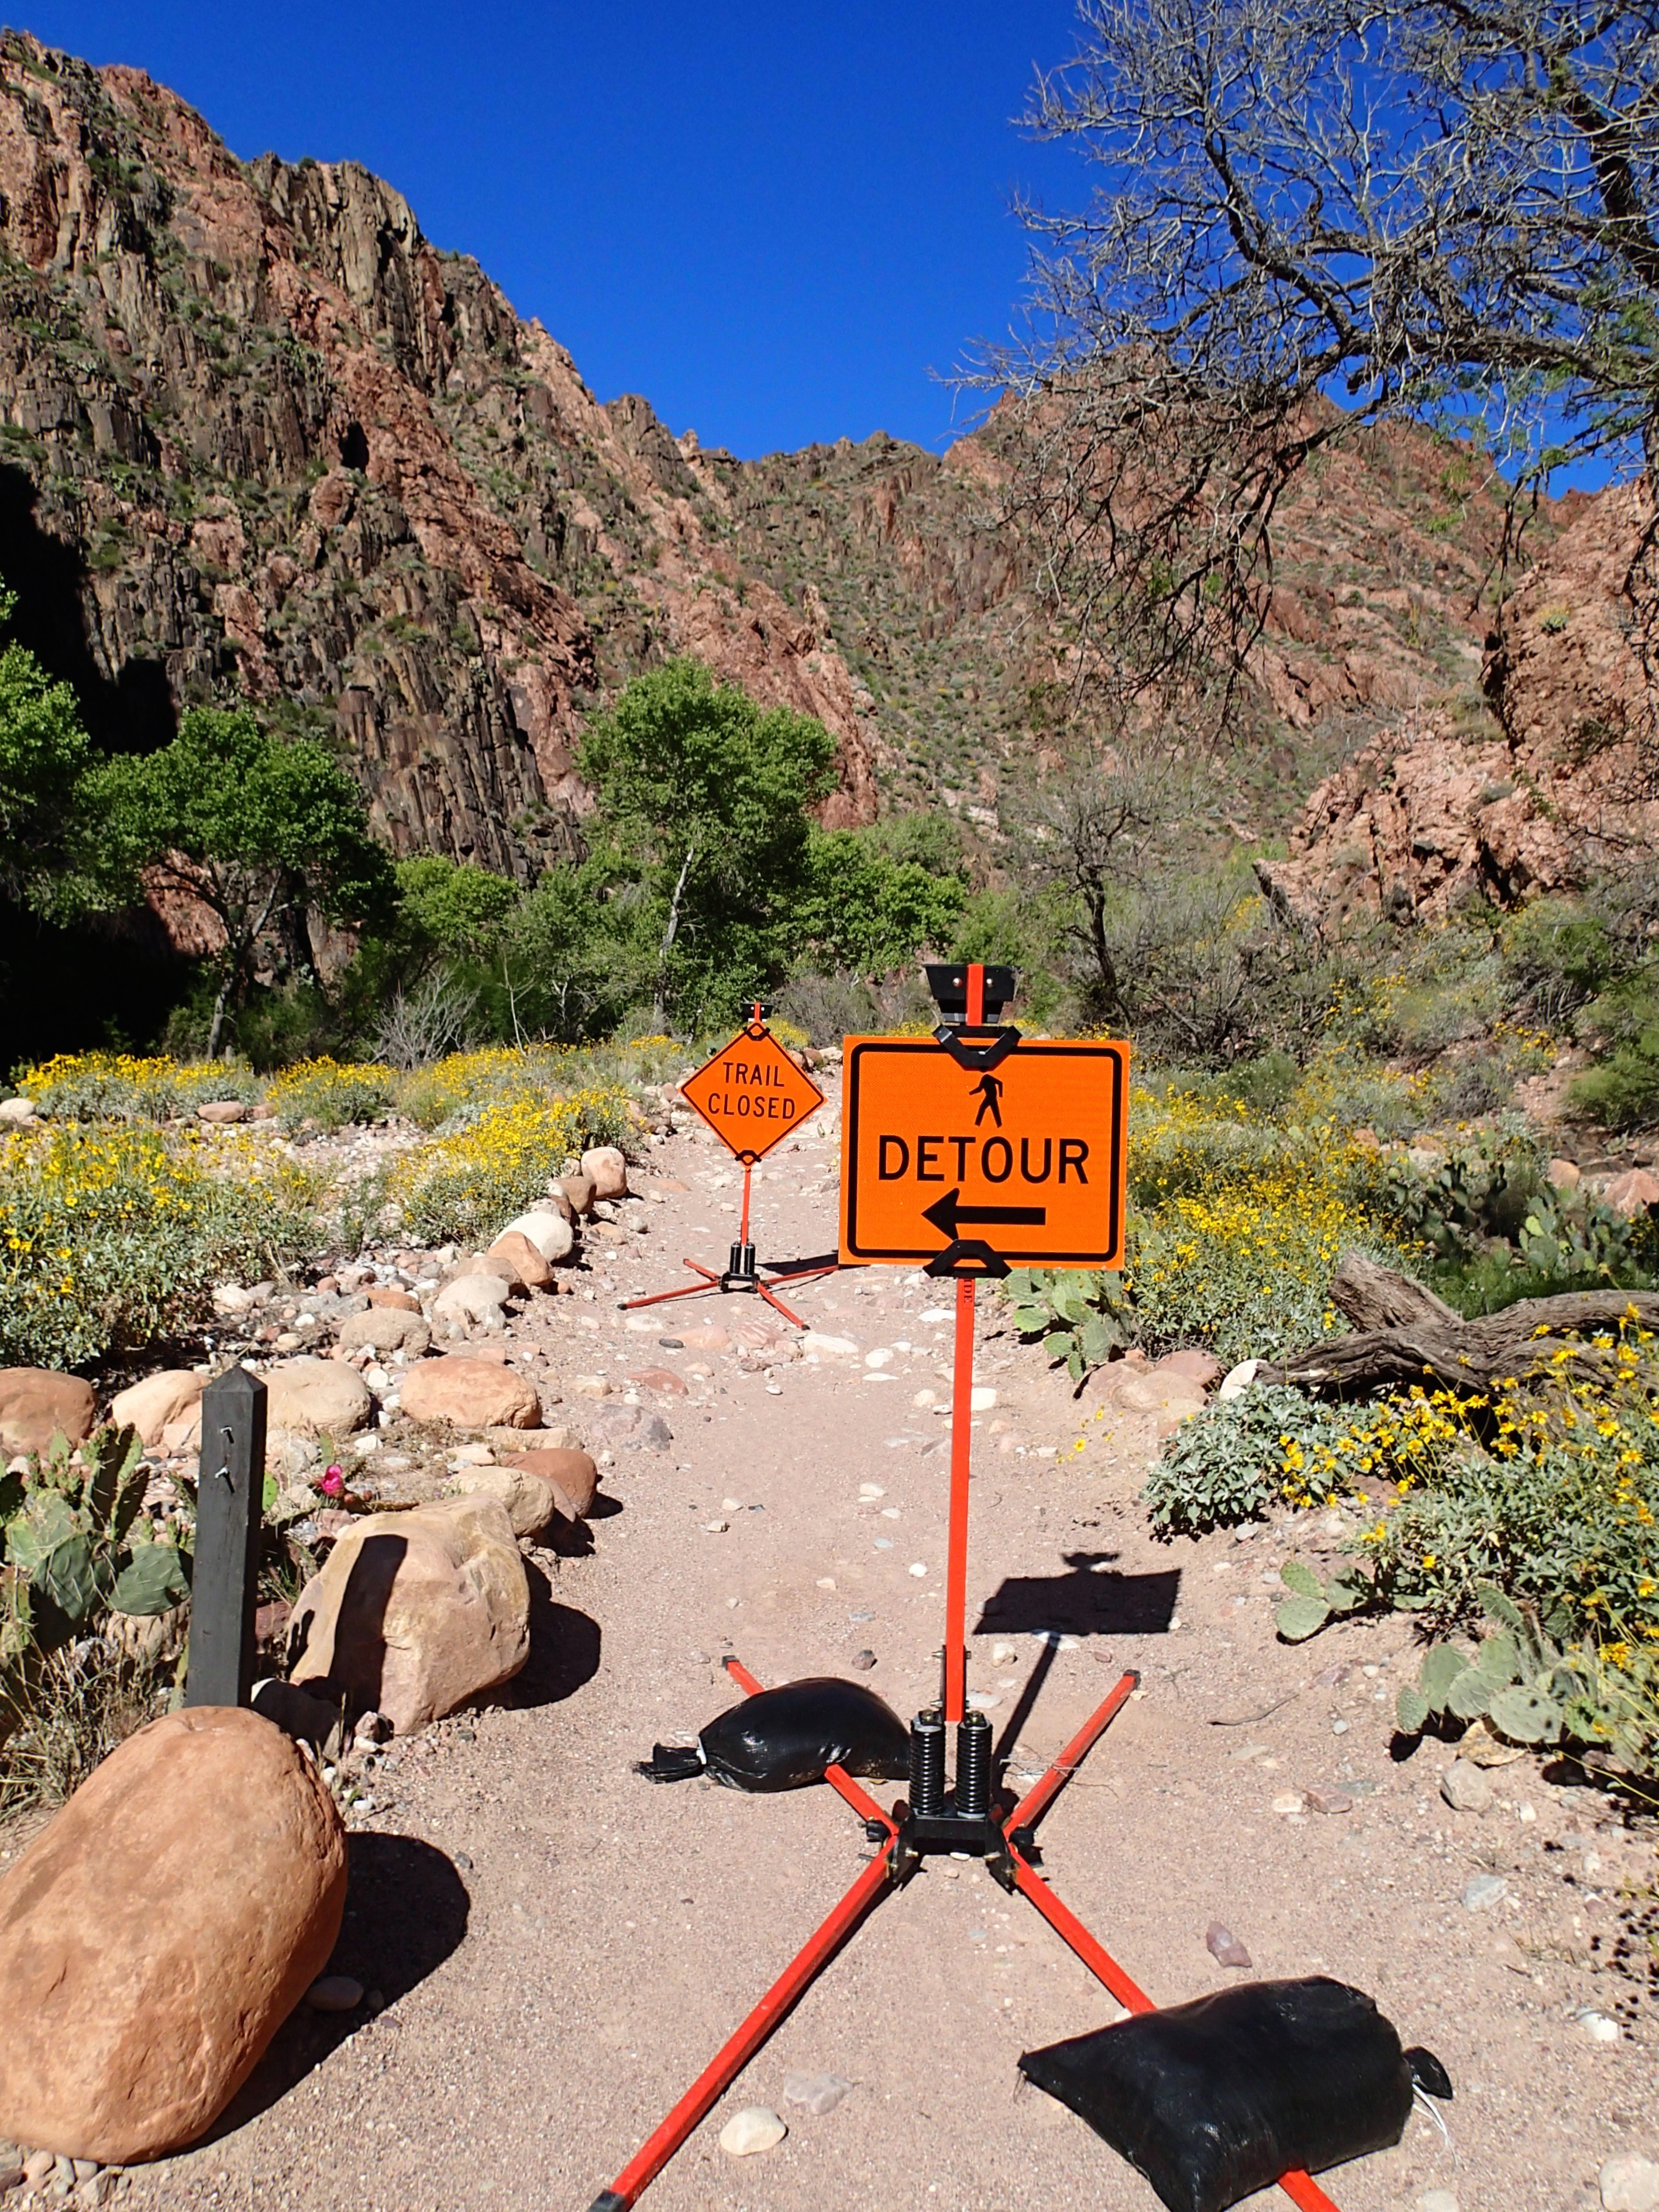
rock, wilderness, mountain, trail, adventure, soil, canyon, grandcanyon, geological phenomenon